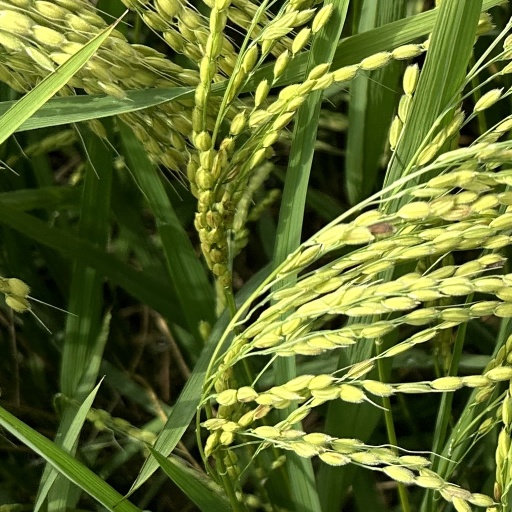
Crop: rice